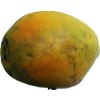
Label: papaya